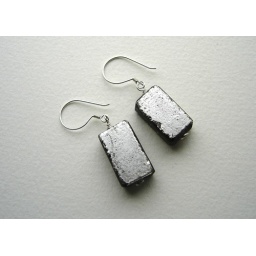
Earrings in sterling silver with silver-leafed recycled glass